Olivia Borlée

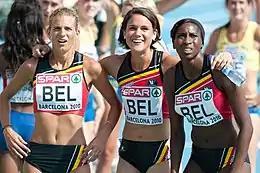
Olivia, first from left at Barcelona 2010.

Borlée represented Belgium at the 2008 Summer Olympics in Beijing. She competed at the 4 × 100 metres relay together with Gevaert, Mariën and Ouédraogo. In their first round heat, they placed first in front of Great Britain, Brazil, and Nigeria. Their time of 42.92 seconds was the third fastest time overall out of sixteen participating nations. With this result, they qualified for the final in which they sprinted to a time of 42.54 seconds and 2nd place behind Russia but in front of Nigeria to take the silver medal, missing out on the gold medal by 0.23 seconds. However, one of the Russian runners, Yuliya Chermoshanskaya, was later found to have used two banned performance-enhancing drugs, resulting in the Russian team's disqualification, thereby promoting Belgium to the gold medal position. Borlée was officially presented with the gold medal eight years later on September 10, 2016.